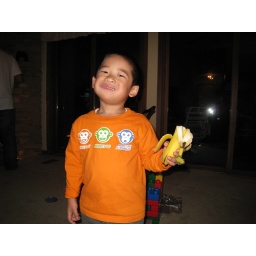
Sam in his monkey shirt with a banana